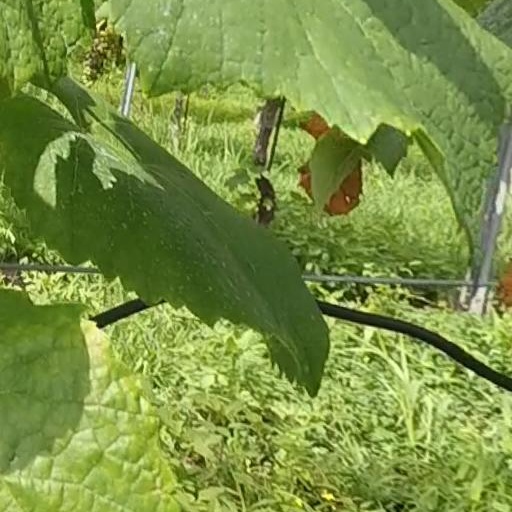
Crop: grape